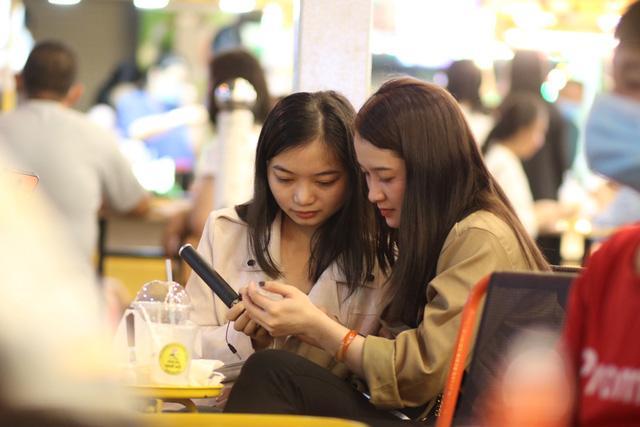
trong bức ảnh có sự xuất hiện của hai cô gái ngồi cạnh nhau